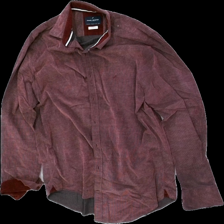
View: front
Type: Shirt
Category: Men
Brand: Not in the list
Brand text on label: daniel hechter
Colors: Red
Material: 100% cott
Cut: Regular
Size: M
Season: All
Price range: 100-150
Recommended usage: Reuse